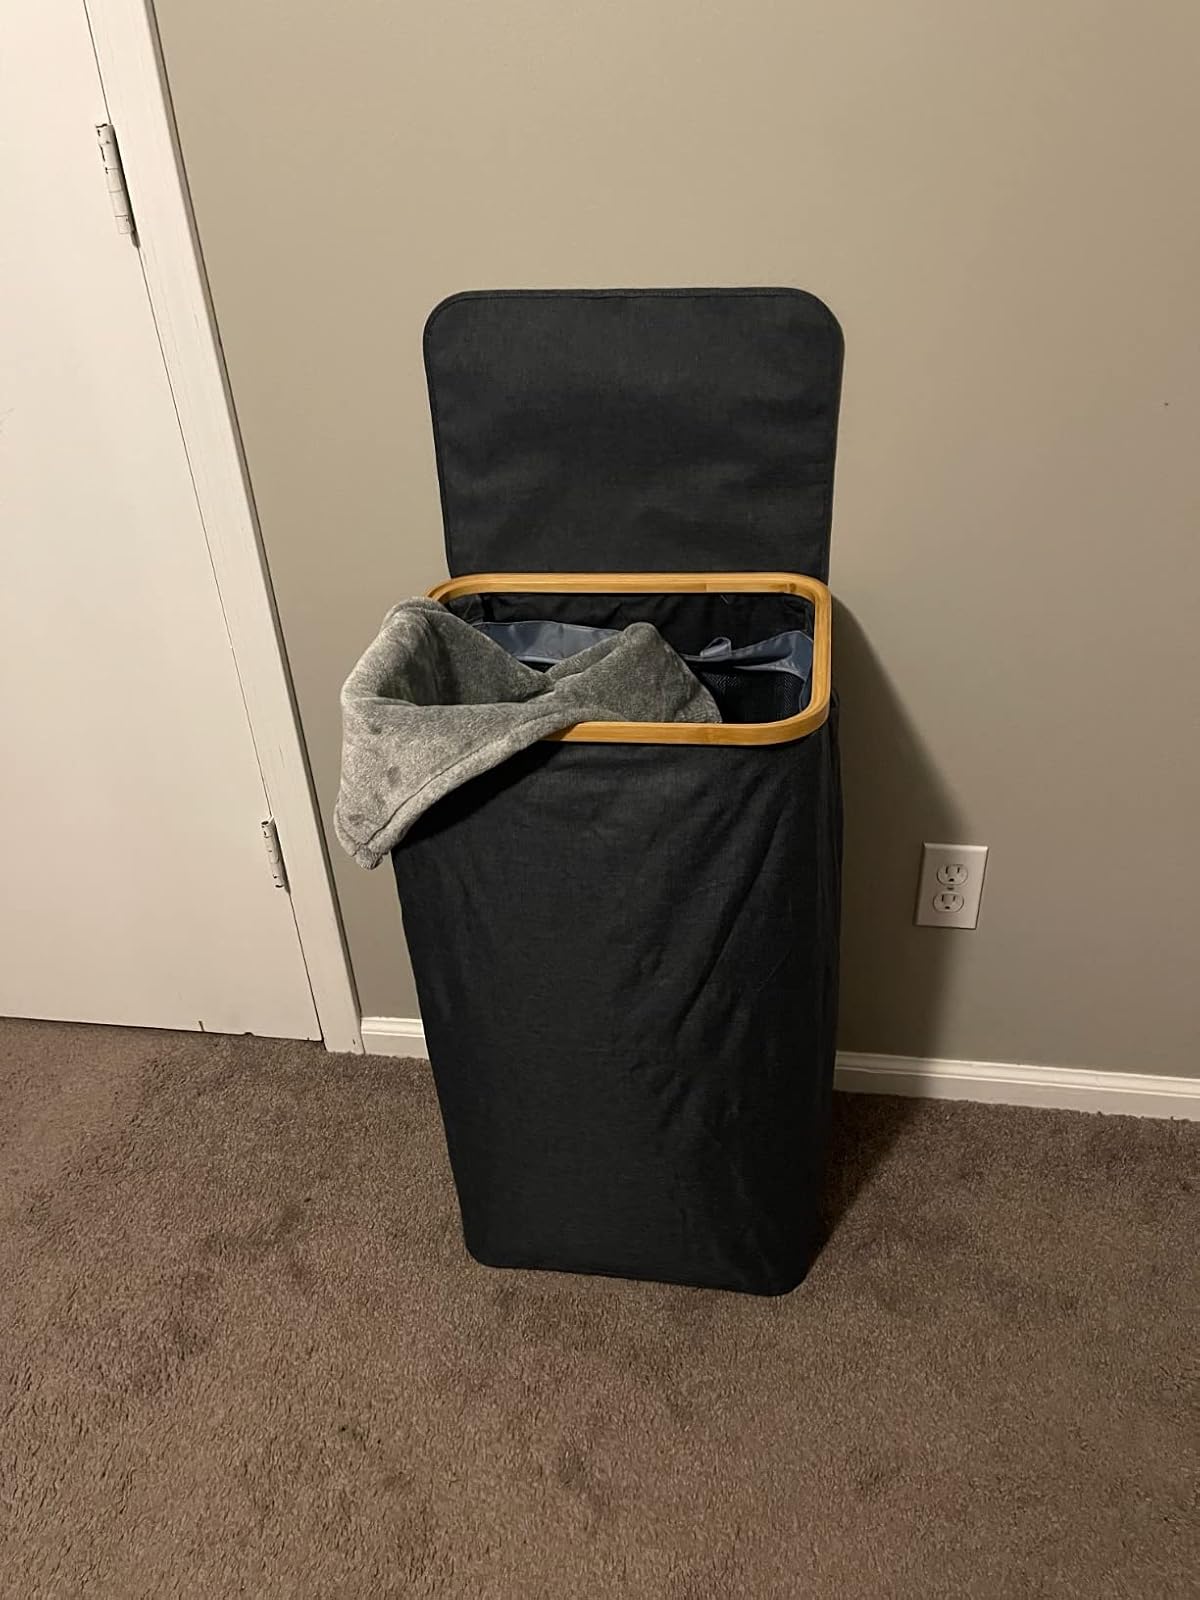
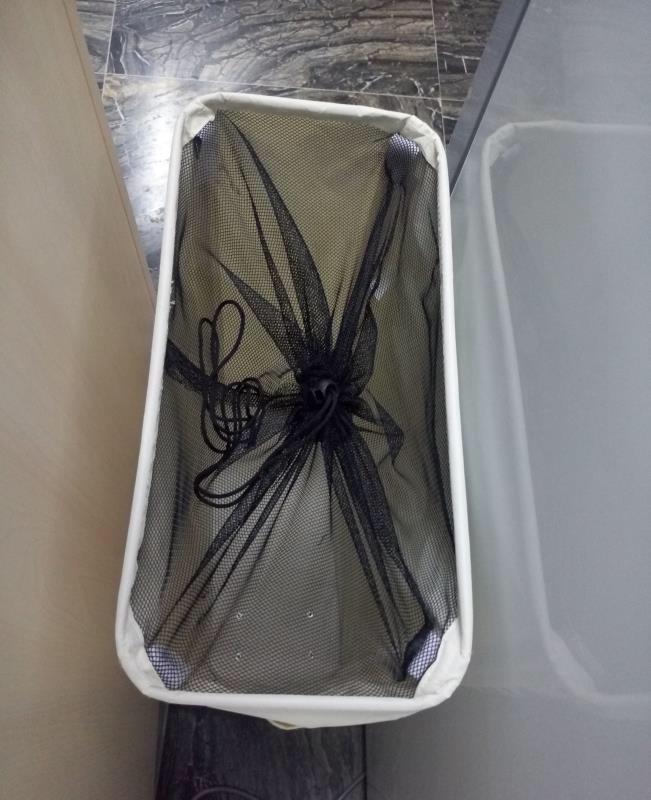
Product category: items_hamper
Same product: no